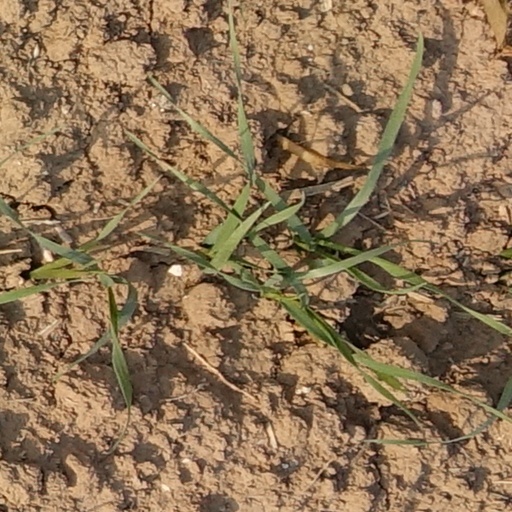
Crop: wheat